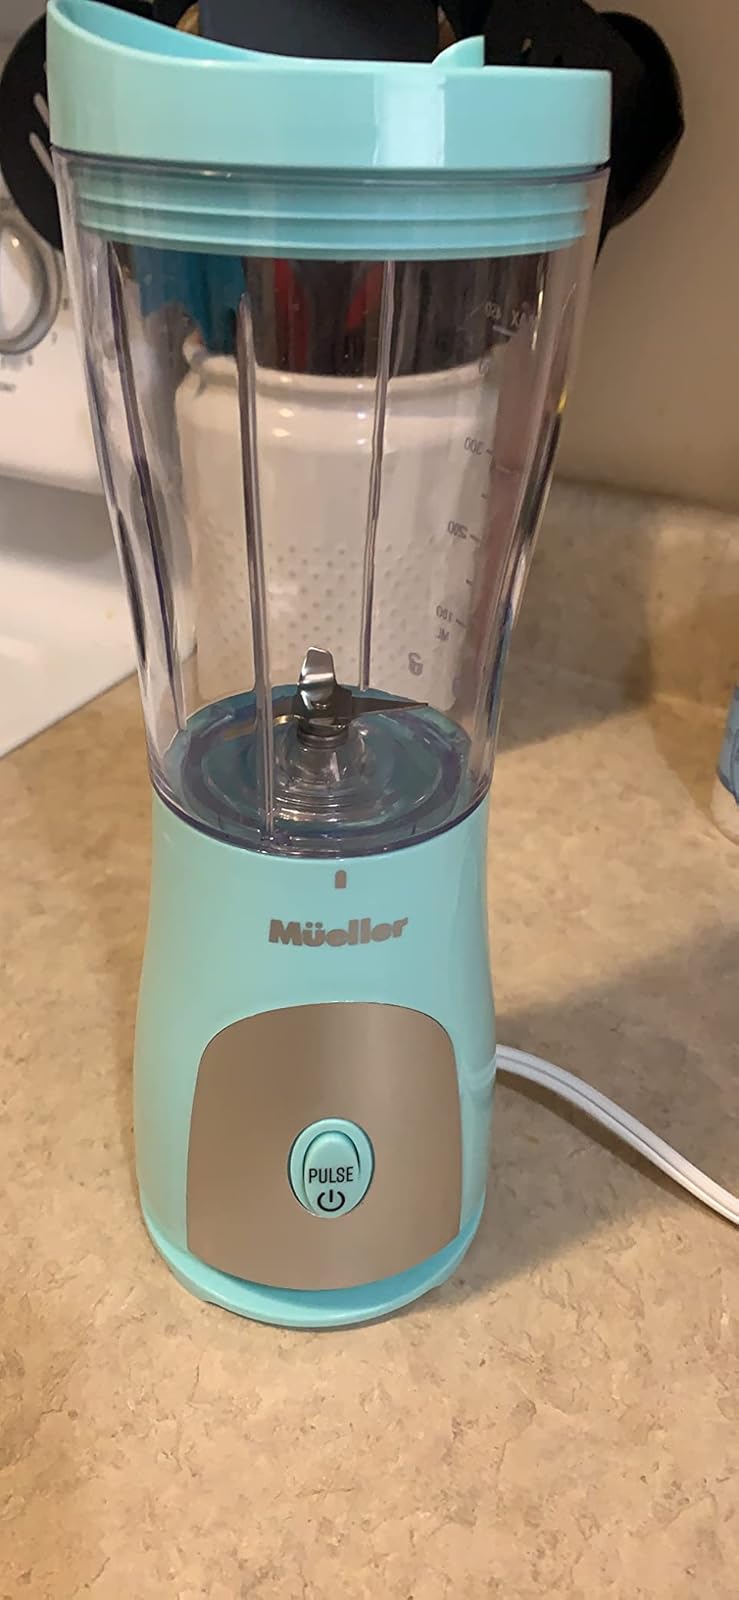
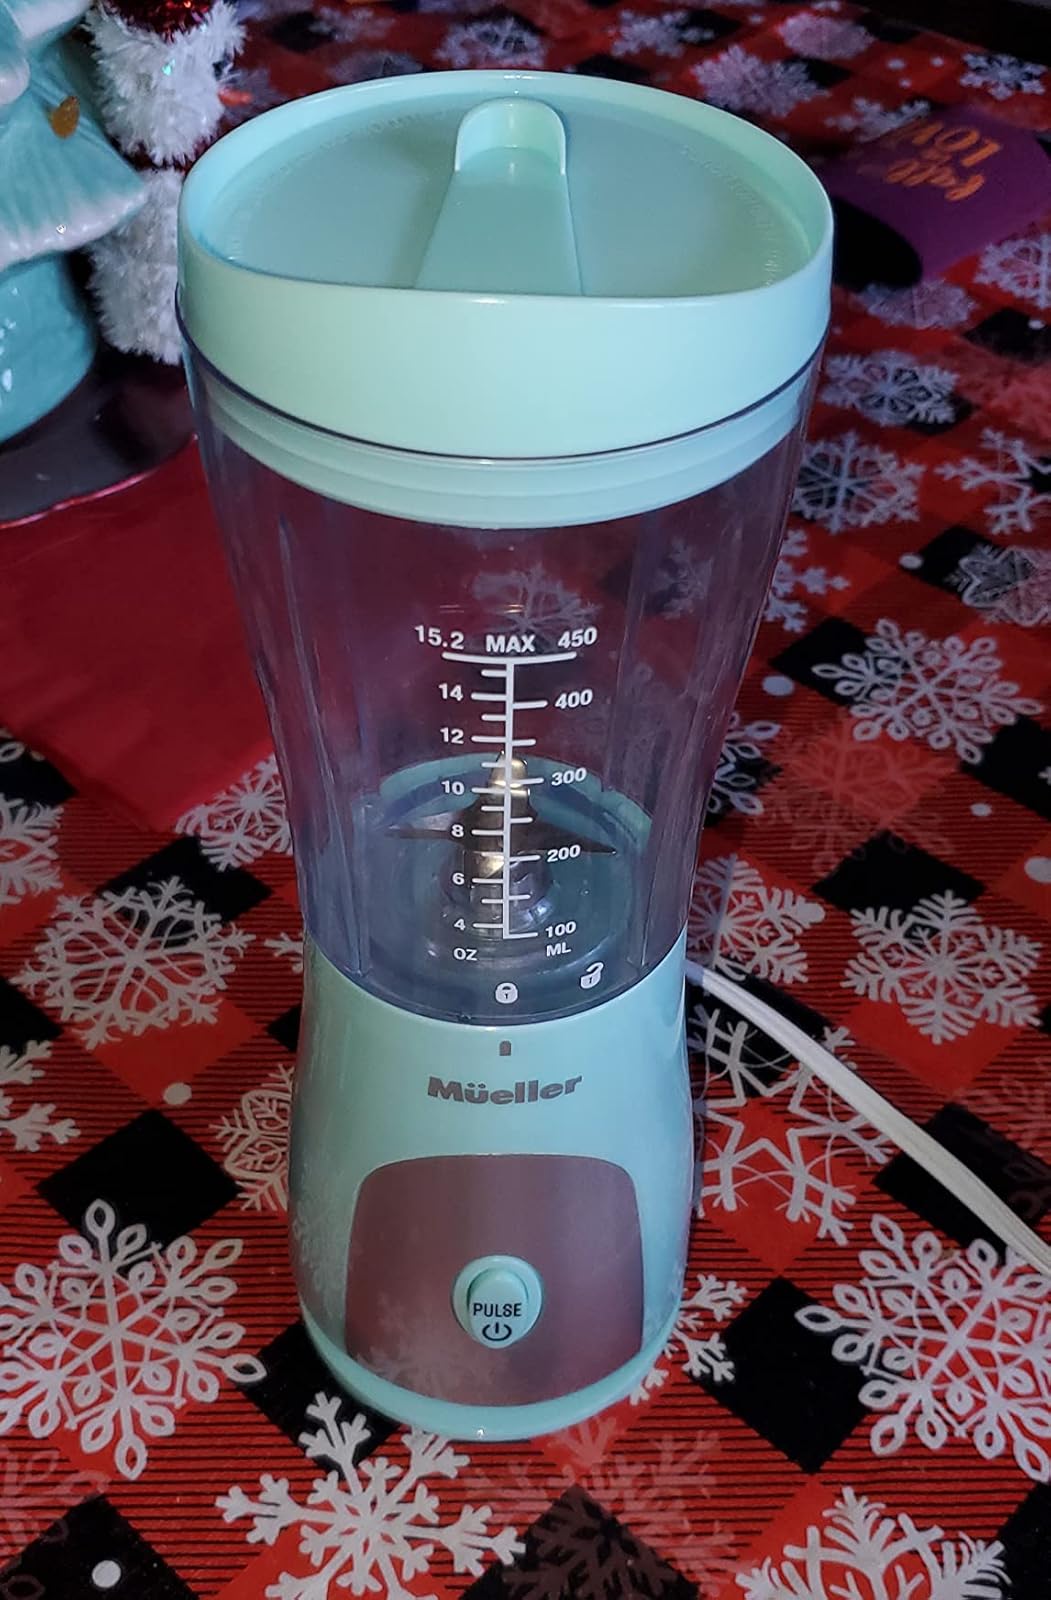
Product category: items_blender
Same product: yes